Grahovljani

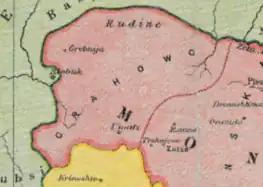
Map of the tribal region of Grahovo

The Grahovo tribe or Grahovljani is a historical Serbo-Montenegrin tribe and region of Old Herzegovina in Montenegro. The tribe was formed on Brotherhoods and other extinct tribes of Montenegro being one of the sixteen tribes of Herzegovina, along with the Riđani, Piva, Drobnjaci, Krivošije, Nikšići, Banjani, Mataruge, and others.